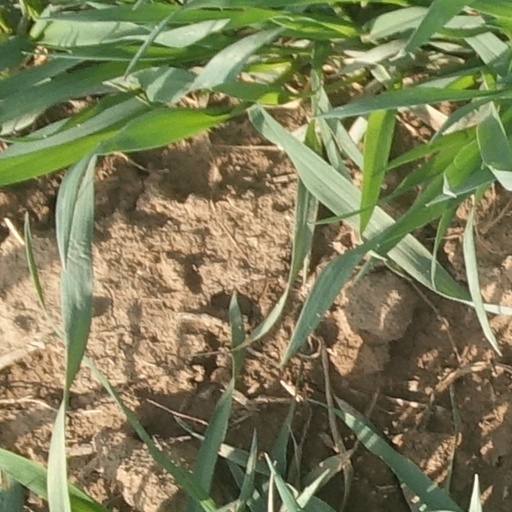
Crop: wheat